Chang Hsiao-yen

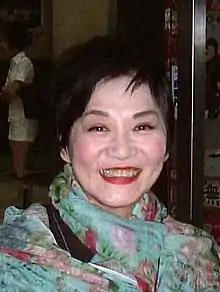

Chang Hsiao-yen (born 11 August 1948) is a Taiwanese television host and actress. Born in Shanghai, China, Chang relocated to Taiwan after the Chinese Civil War where she started her acting career at the age of five as a child actress in cinema. In 1958, she received her first Best Child Actress award at the Asia Pacific Film Festival, a recognition she earned for three consecutive years and which placed her alongside notable child stars such as Josephine Siao, Lydia Shum, Fung Bo Bo and Connie Chan. Since the 1980s, Chang has become a household name in Taiwan after hosting the CTS variety show "Variety 100" (綜藝100) which is one of the most successful shows in the television history of Taiwan. She is also known for her work as the host of highly rated variety shows such as "Weekend Pie" (週末派), "Super Sunday" (超級星期天), "Million-Dollar Class" (百萬小學堂) and "SS Hsiao-yen Night" (SS小燕之夜).